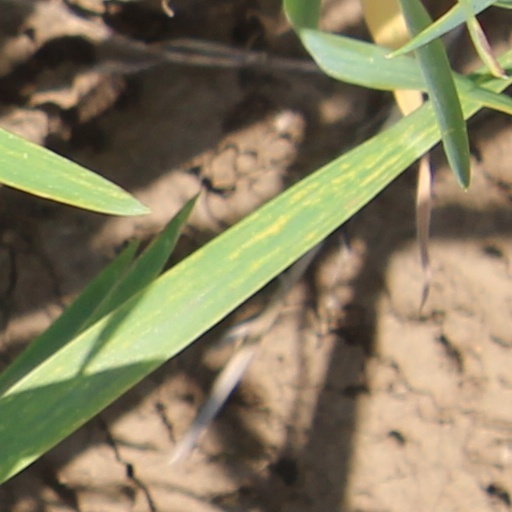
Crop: wheat